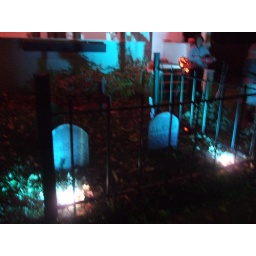
Cemetery in front lawn. Fake fence and black light help to make it look more realistic.